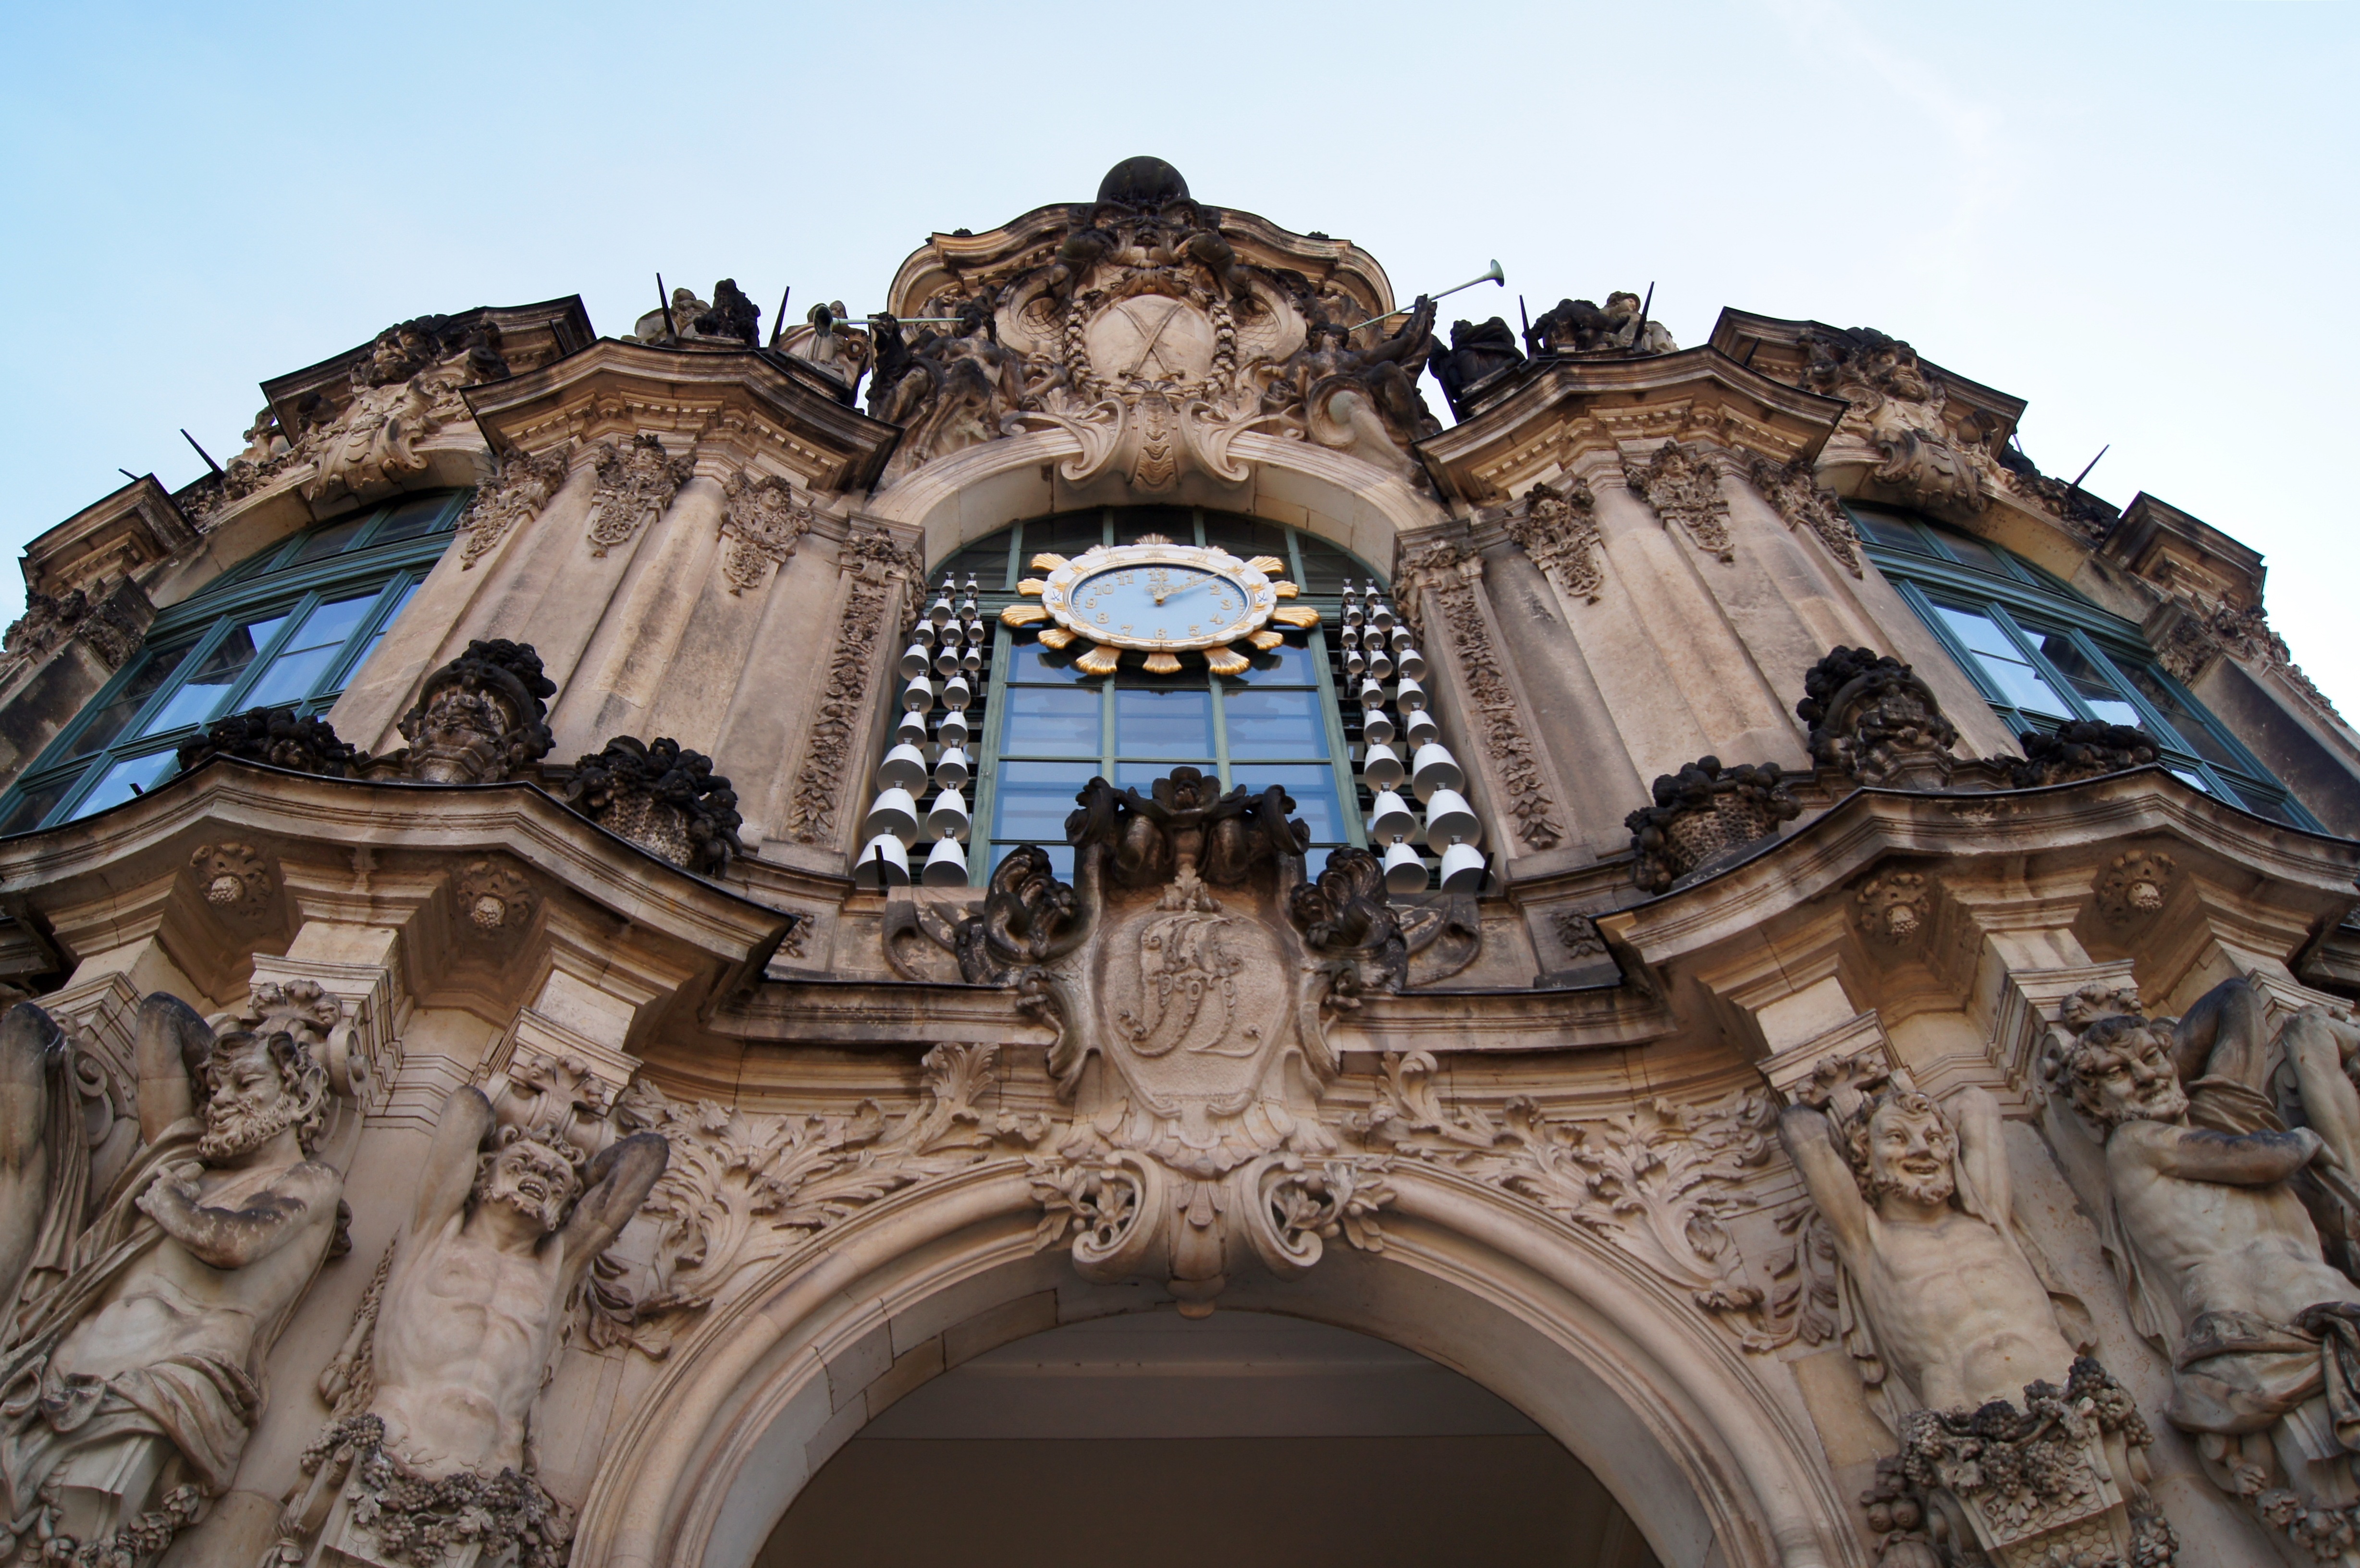
architecture, structure, building, palace, arch, column, landmark, facade, cathedral, place of worship, sculpture, germany, kennel, basilica, glockenspiel, dresden, historic site, ancient history, ancient roman architecture